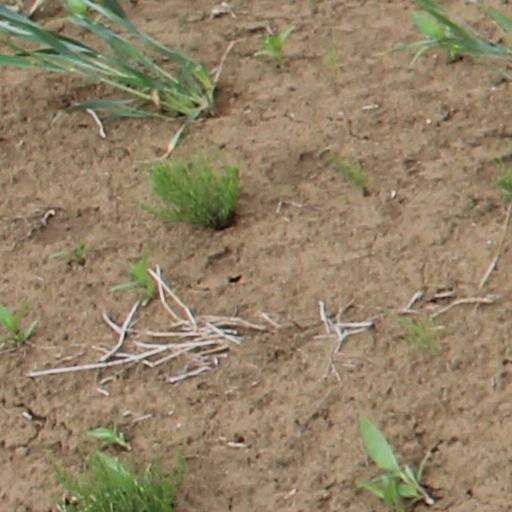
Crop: wheat